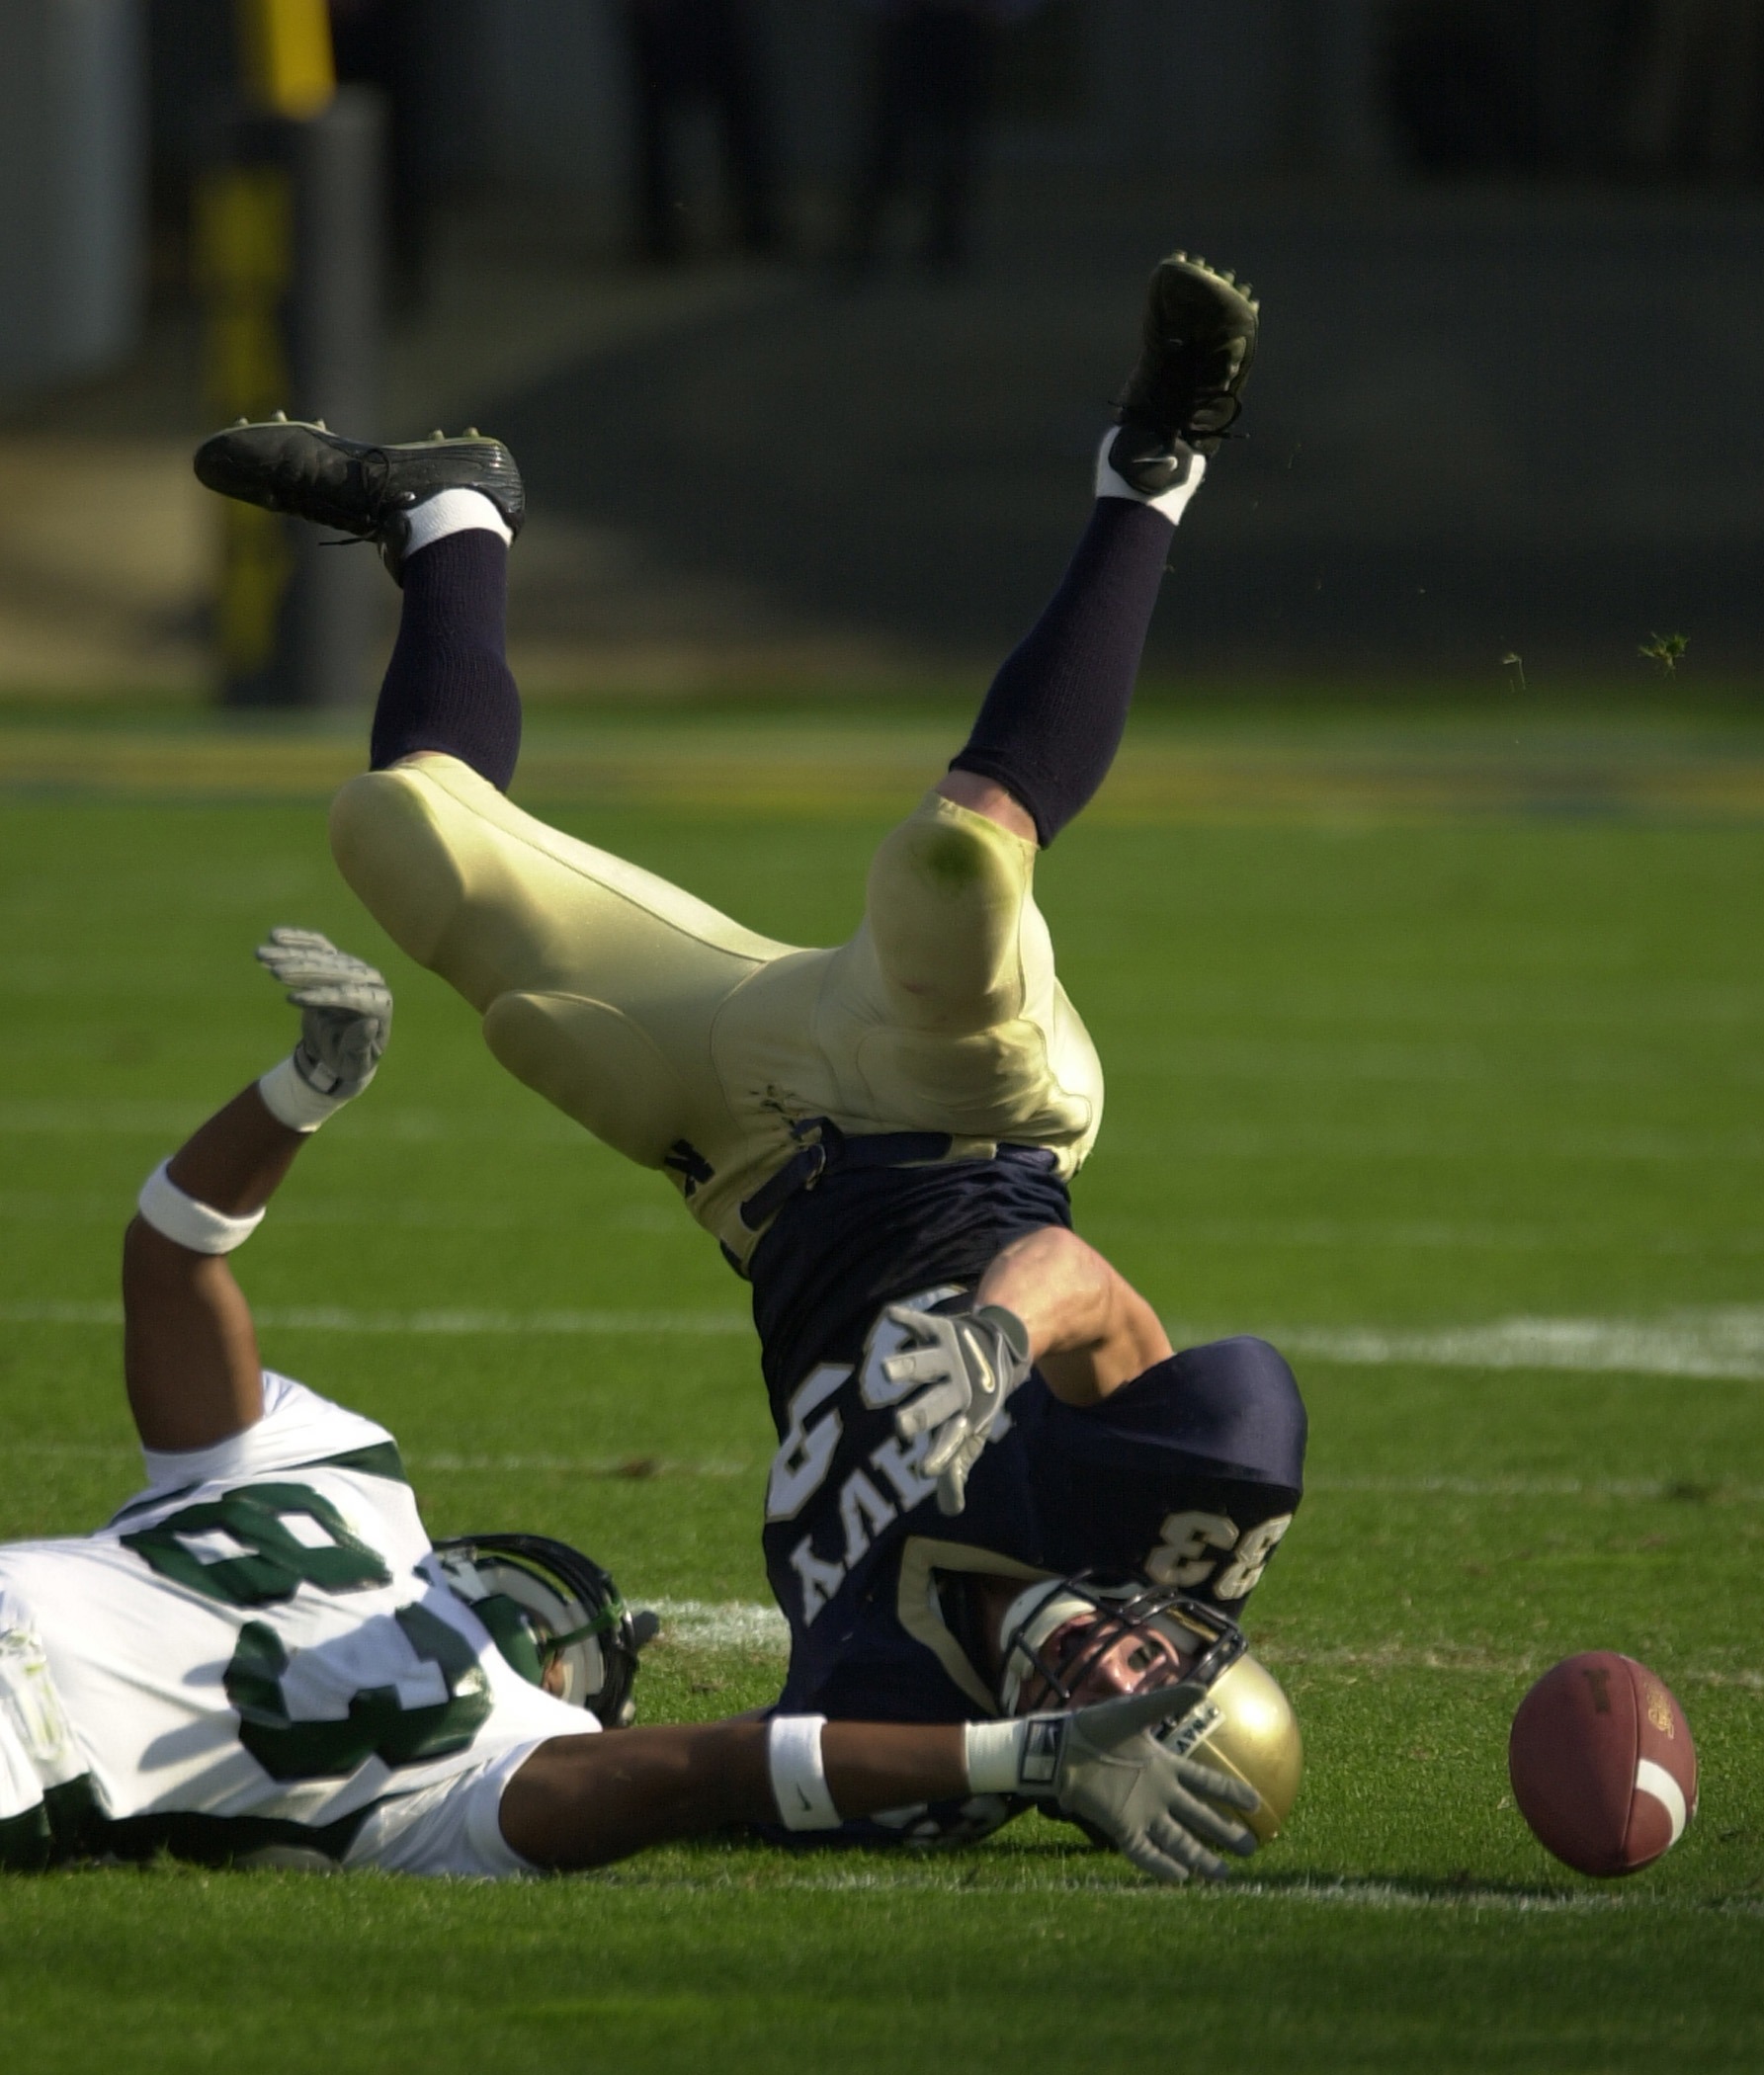
grass, sport, field, fall, autumn, usa, soccer, football, player, competition, outside, american football, sports, ball, kick, tackle, football player, team sport, gridiron football